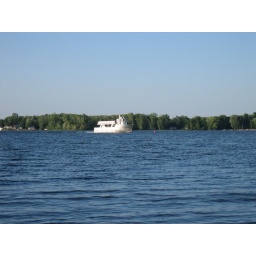
i was sitting on the rocks by the White House... watching the last ride back.